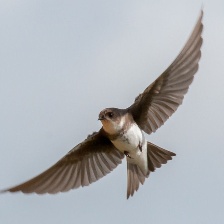
Species: SAND MARTIN
Scientific name: RIPARIA RIPARIA